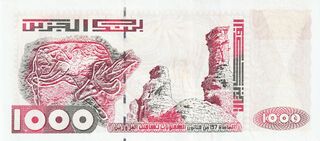
Denomination: 1000DZD